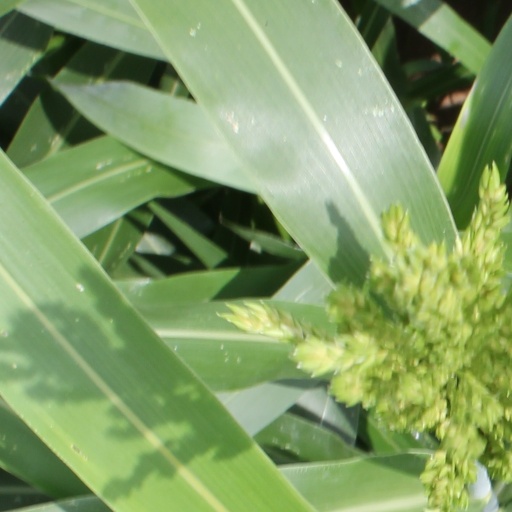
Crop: sorghum